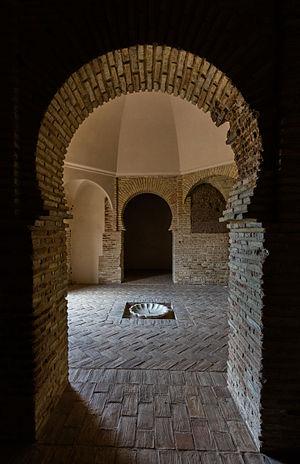
L'alcazar de Jerez est un ensemble fortifié du Moyen Âge situé dans la ville espagnole de Jerez de la Frontera, dans la province andalouse de Cadix.